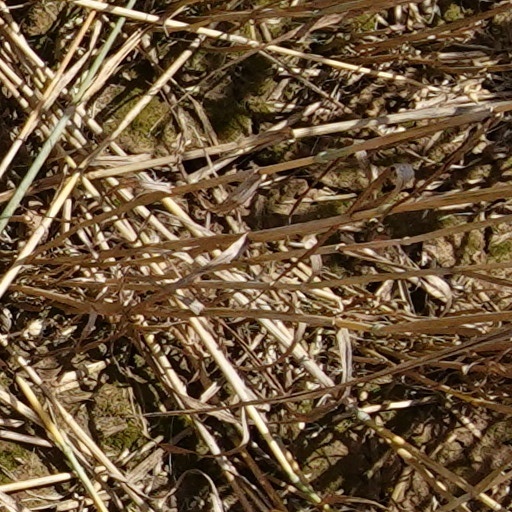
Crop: wheat